Lego Builder's Journey

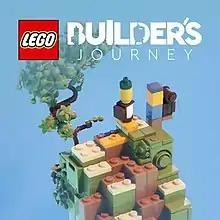

Lego Builder's Journey is a puzzle game developed by Light Brick Studio and published by Lego Games. It was originally released in December 19, 2019 on iOS, macOS, tvOS through Apple Arcade and Nintendo Switch and Microsoft Windows on June 22, 2021. It was also ported to Xbox One and Xbox Series X/S on November 25, 2021. The PlayStation 4 and PlayStation 5 ports of the game released on April 19, 2022. "Lego Builder's Journey" and "Lego Brawls" were the first two Lego games for Apple Arcade. "Lego Builder's Journey" has received generally positive reviews.